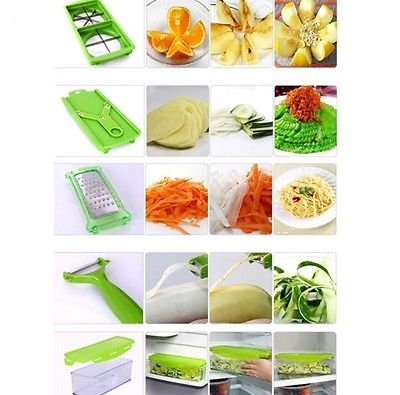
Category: toaster